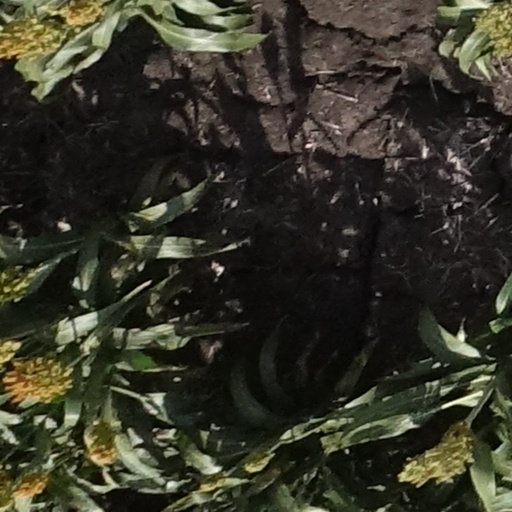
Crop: sorghum